French concession of Hankou

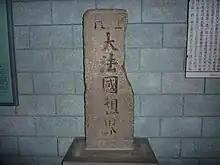
Delimitation marker of the French concession of Hankou, displayed in the Wuchang Uprising Memorial Museum in Wuhan. The initials "R.F." mean "République française" (French Republic).

In 1896, France signed the "Hankou French concession lease" with the Qing government, formally establishing a concession area of 187 acres that expanded once again in 1902. The Russian concession of Hankou was established in the same year; both were established in the same area, with the Russian concession accounting for 2/3rds of the area and the French accounting for 1/3rd.